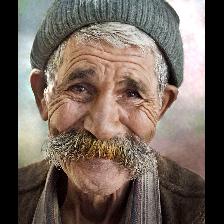
Label: Human